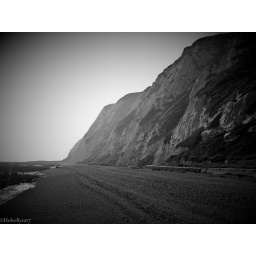
The White Cliffs of Dover tower over the beach at Samphire Hoe, Kent, UK.